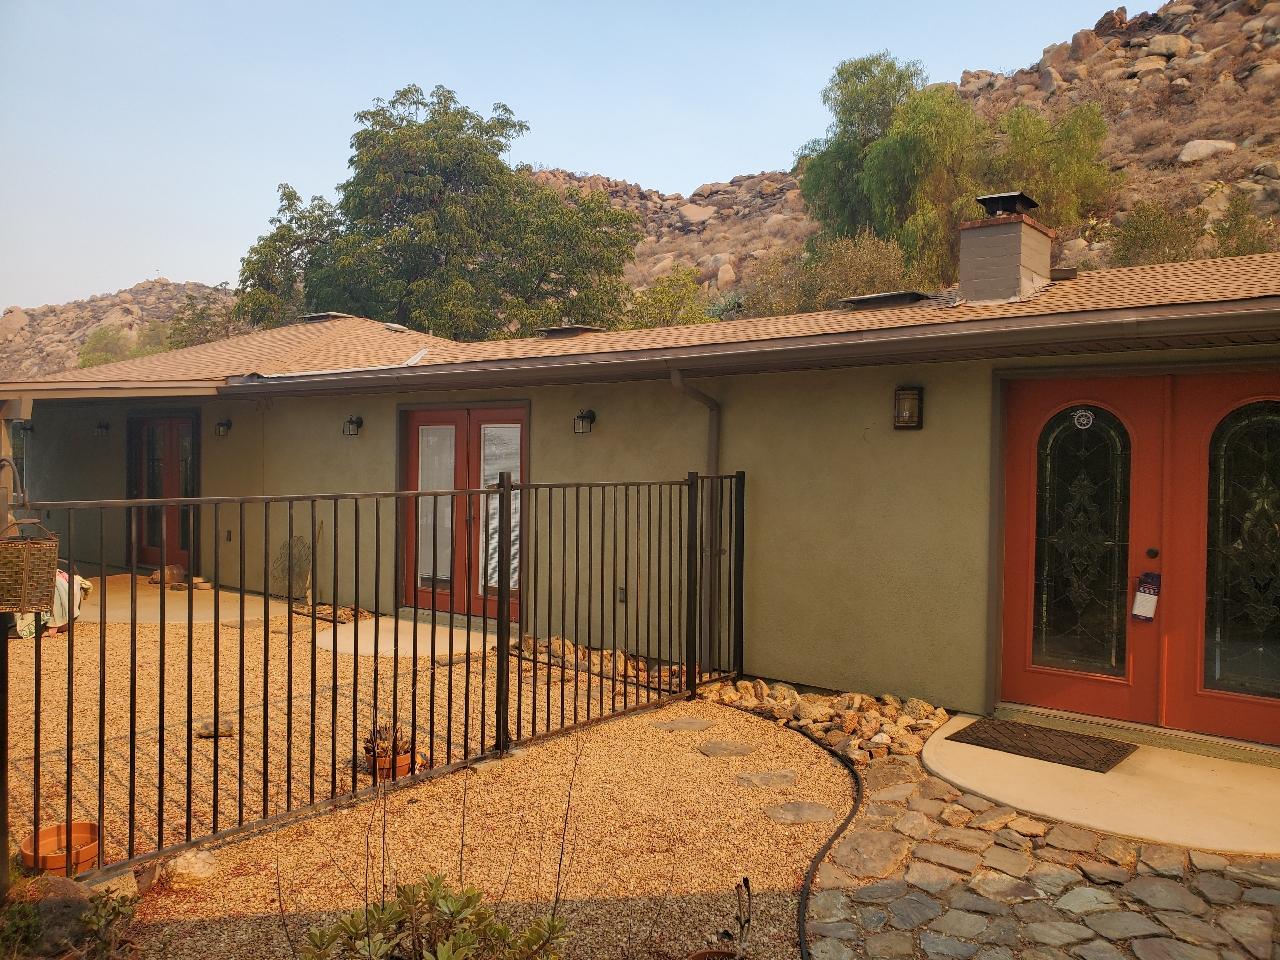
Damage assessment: no_damage